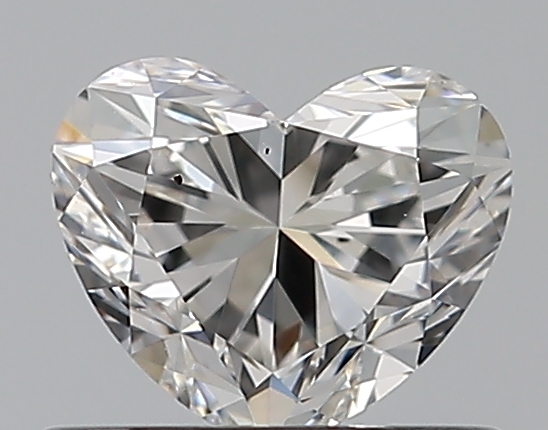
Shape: heart
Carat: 0.52
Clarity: SI1
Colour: F
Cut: EX
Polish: EX
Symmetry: VG
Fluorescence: F
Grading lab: GIA
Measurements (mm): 4.67 x 5.53 x 3.35